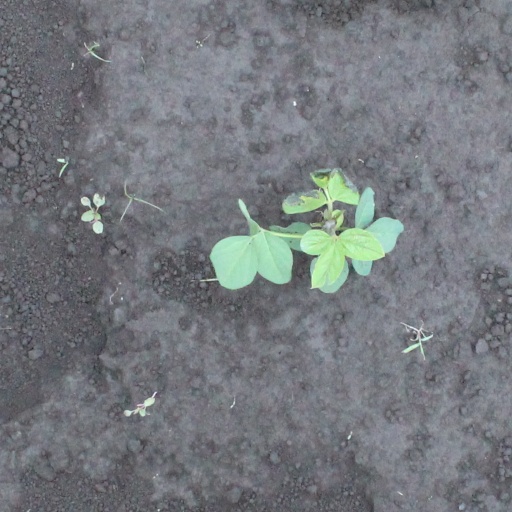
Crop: soybean